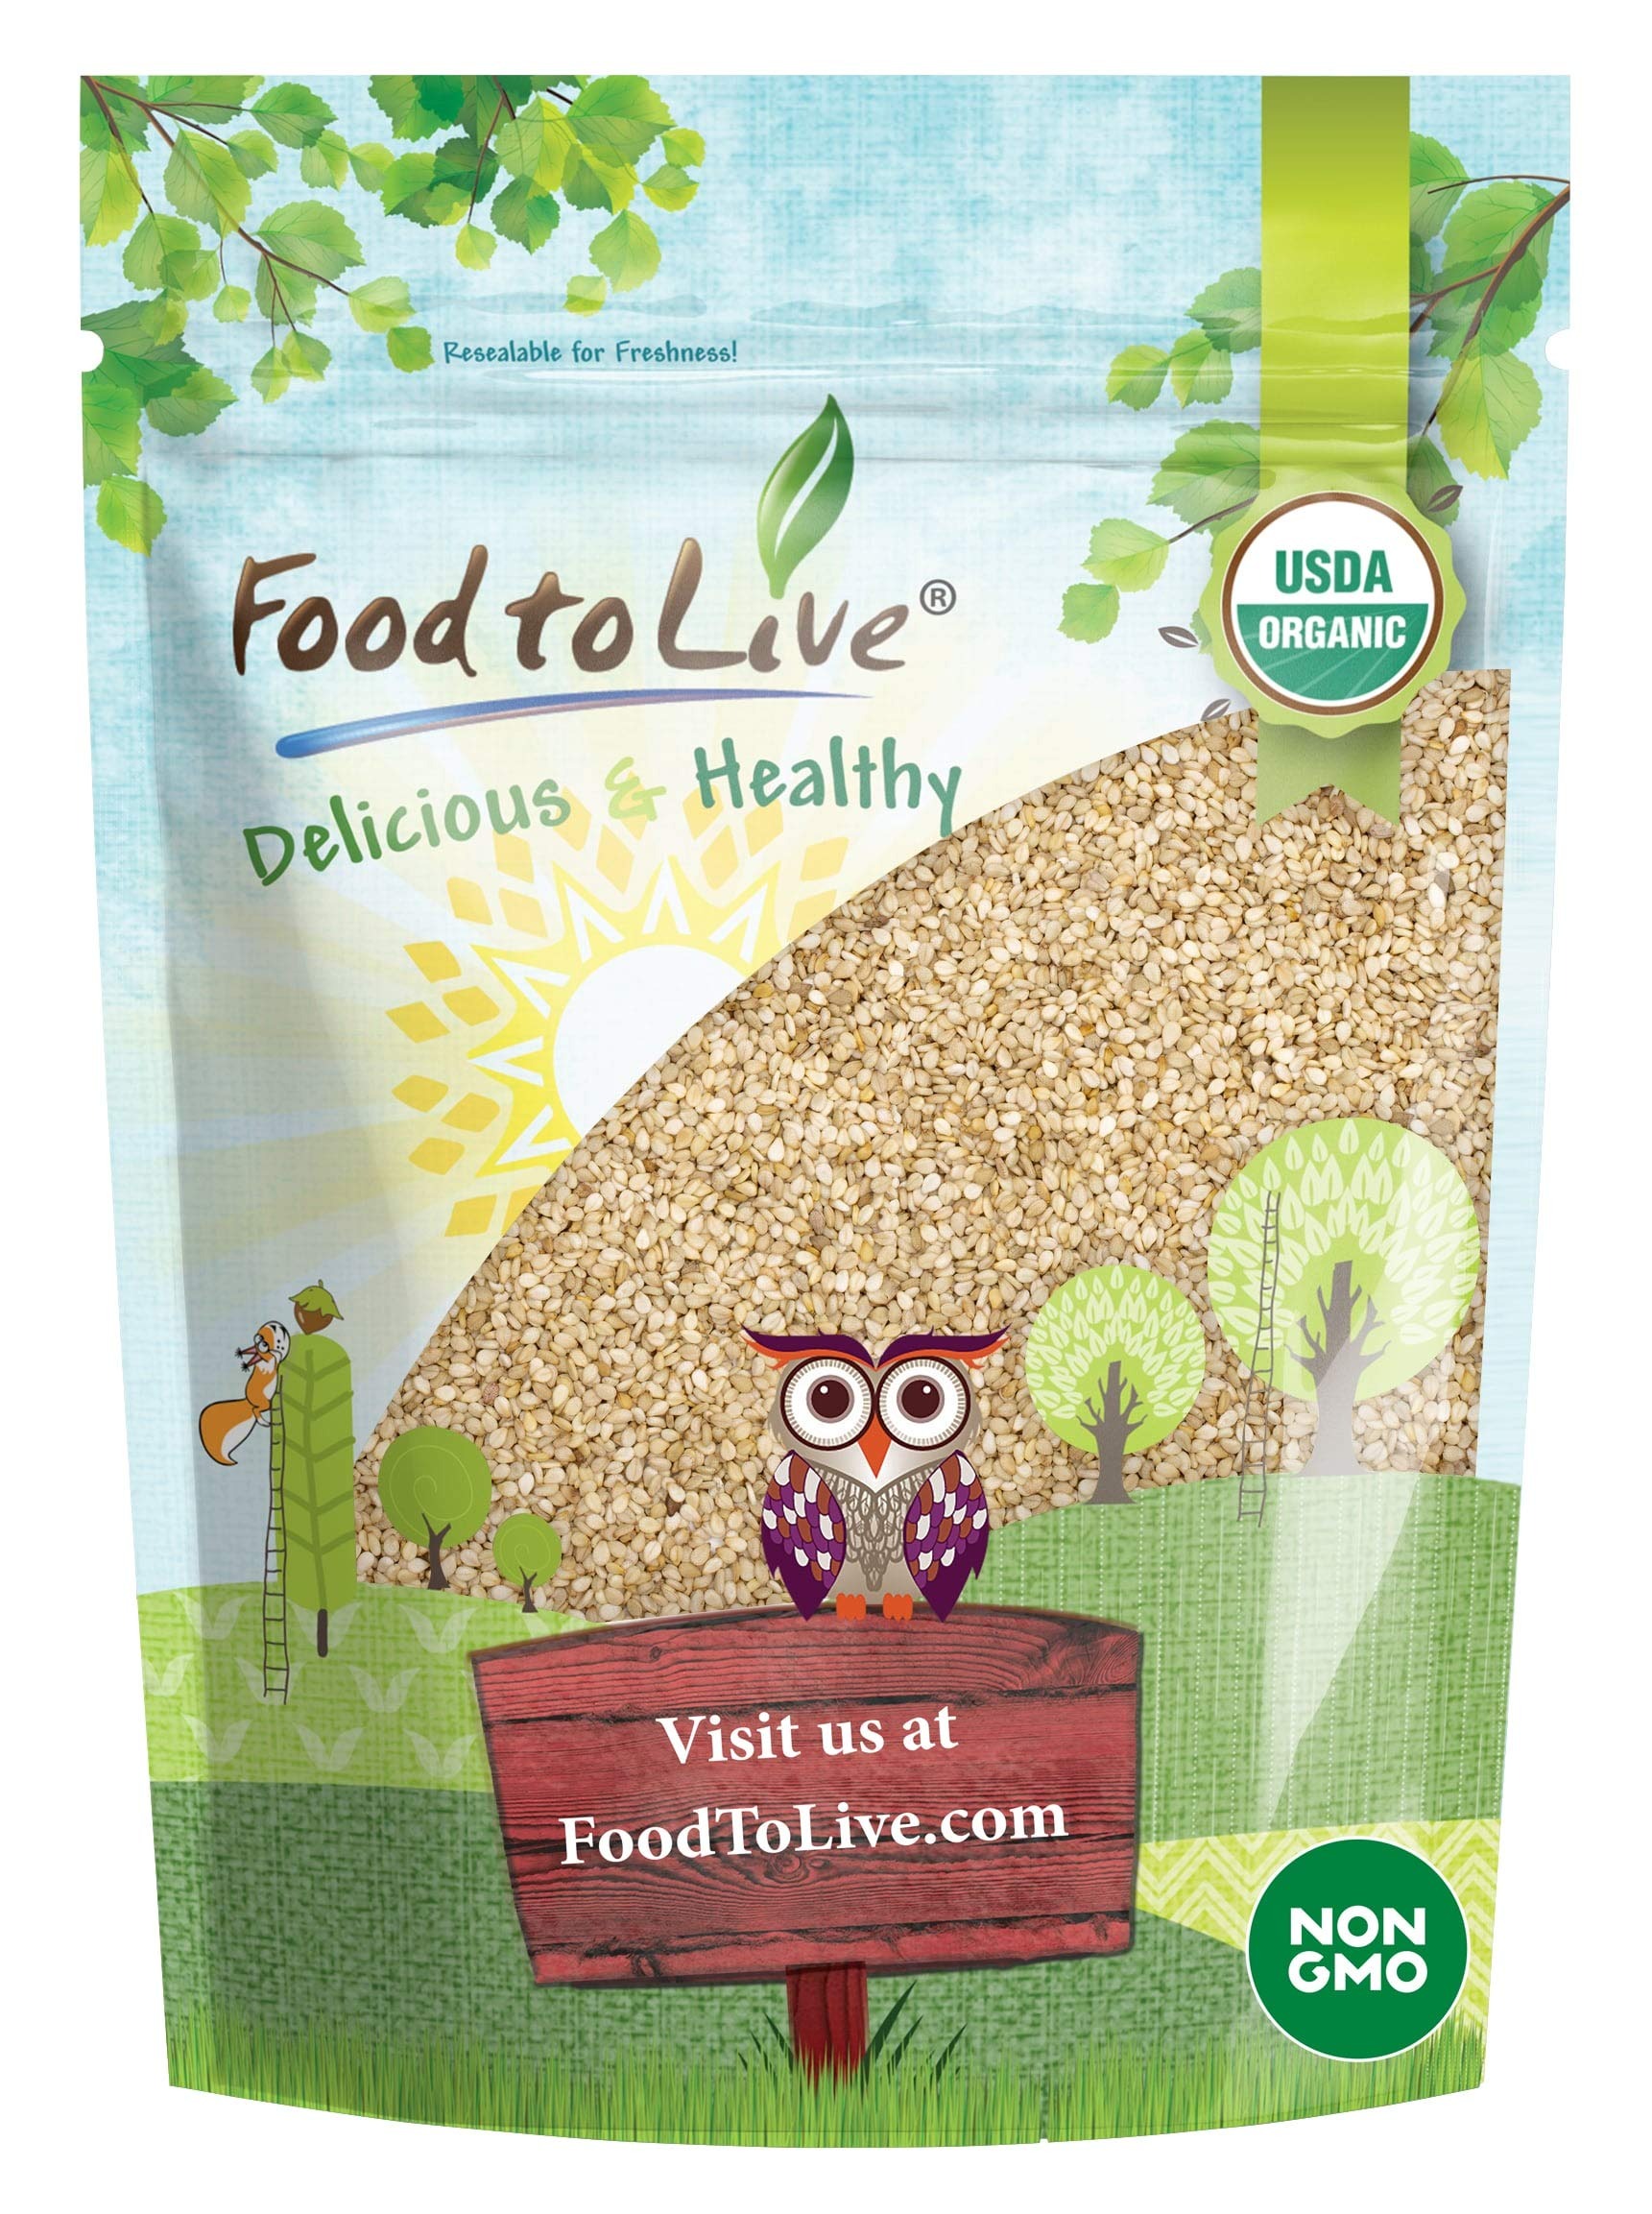
Item Name: Food to Live Organic Unhulled Sesame Seeds, 4 Pounds — Non-GMO, Whole Natural Raw White Sesame Seeds, Kosher, Vegan, Bulk, Rich in Dietary Fiber, Protein, & Iron. Crunchy Texture. Great for Baking.
Bullet Point 1: ✔️ GREAT FOR COOKING: Organic Raw Unhulled Sesame Seeds can be used in a variety of recipes from sauces to baking.
Bullet Point 2: ✔️ FLAVORFUL SEEDS: the hull enriches the flavor of the seeds making them into a better ingredient for condiments.
Bullet Point 3: ✔️ RICH IN NUTRIENTS: organic unhulled sesame contains more nutrients due to the hull, especially fiber and calcium.
Bullet Point 4: ✔️ STORES FOR MONTHS: sesame seeds, when stored properly, can keep for over a year.
Bullet Point 5: ✔️ TASTES BEST TOASTED: to bring out the delicious flavor of unhulled sesame seeds, toast them in the oven for a few minutes. The aroma alone is fantastic.
Value: 64.0
Unit: Ounce

Price: 36.515